Generation Wealth

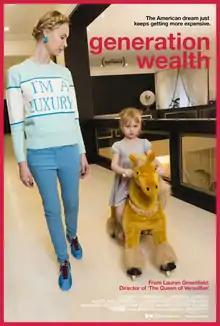

Generation Wealth is a 2018 American documentary film directed by Lauren Greenfield. It follows Greenfield's 2017 book and photo exhibition of the same name.